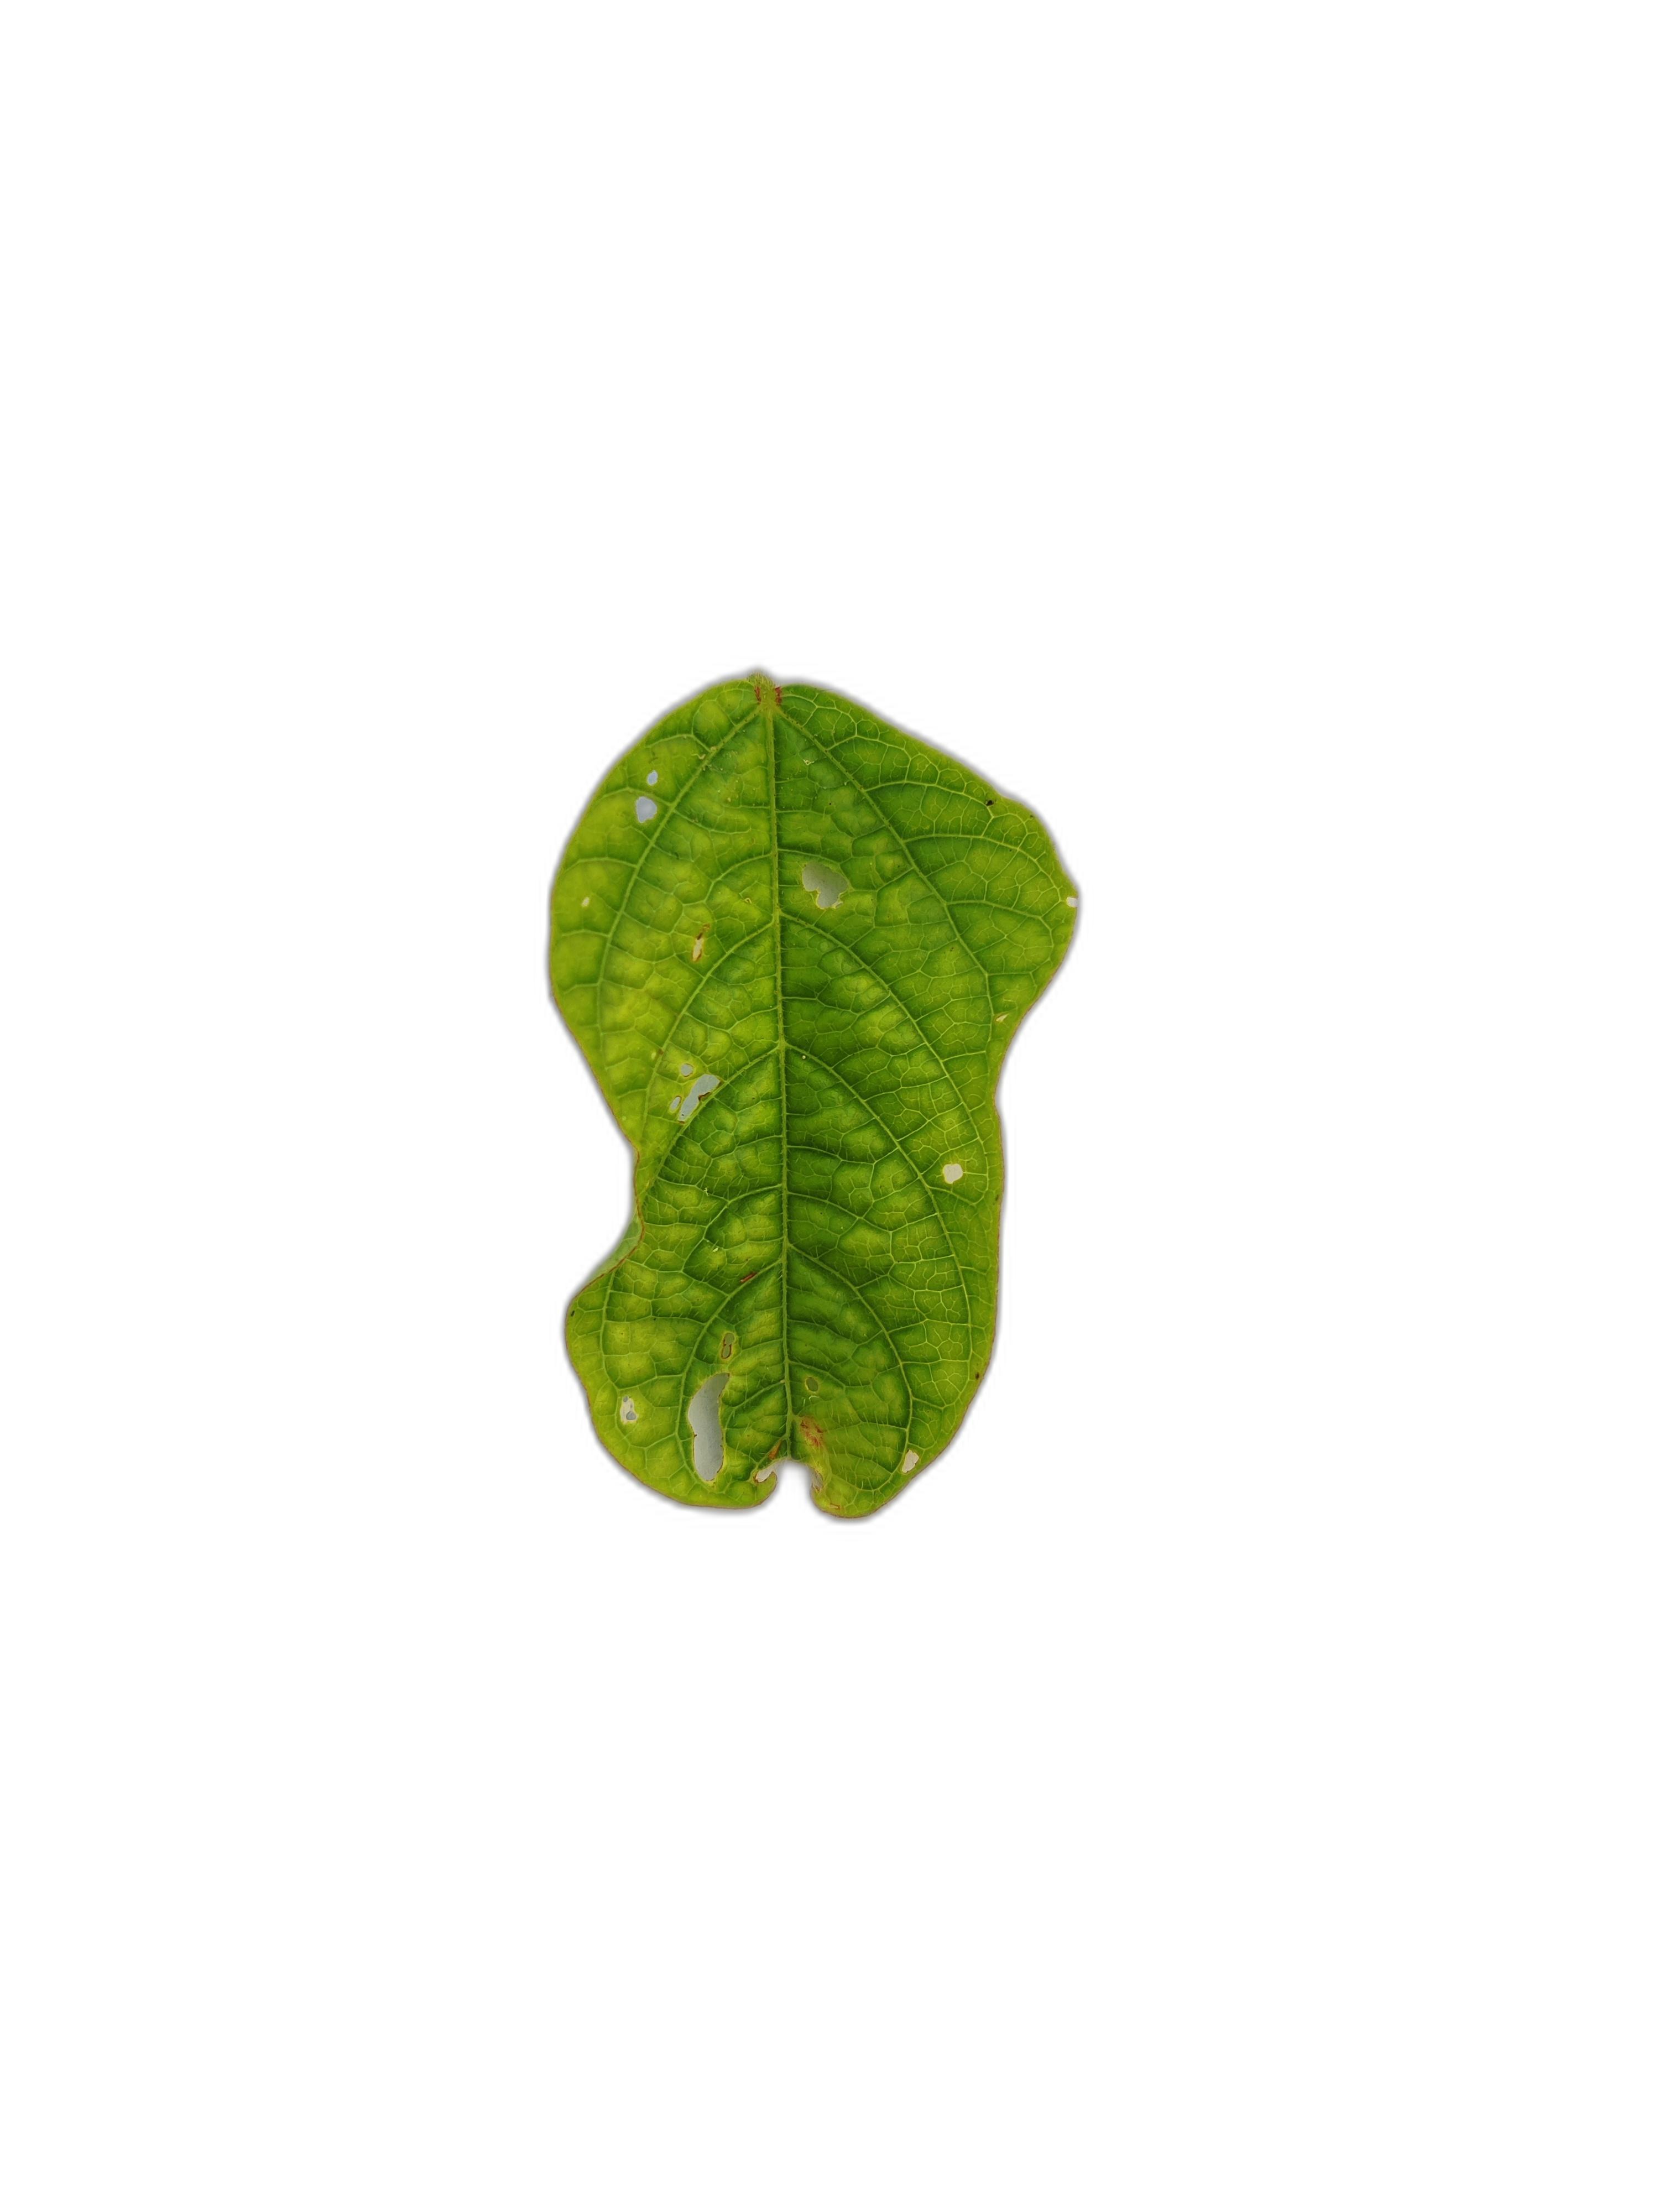
Label: Leaf Crinkle